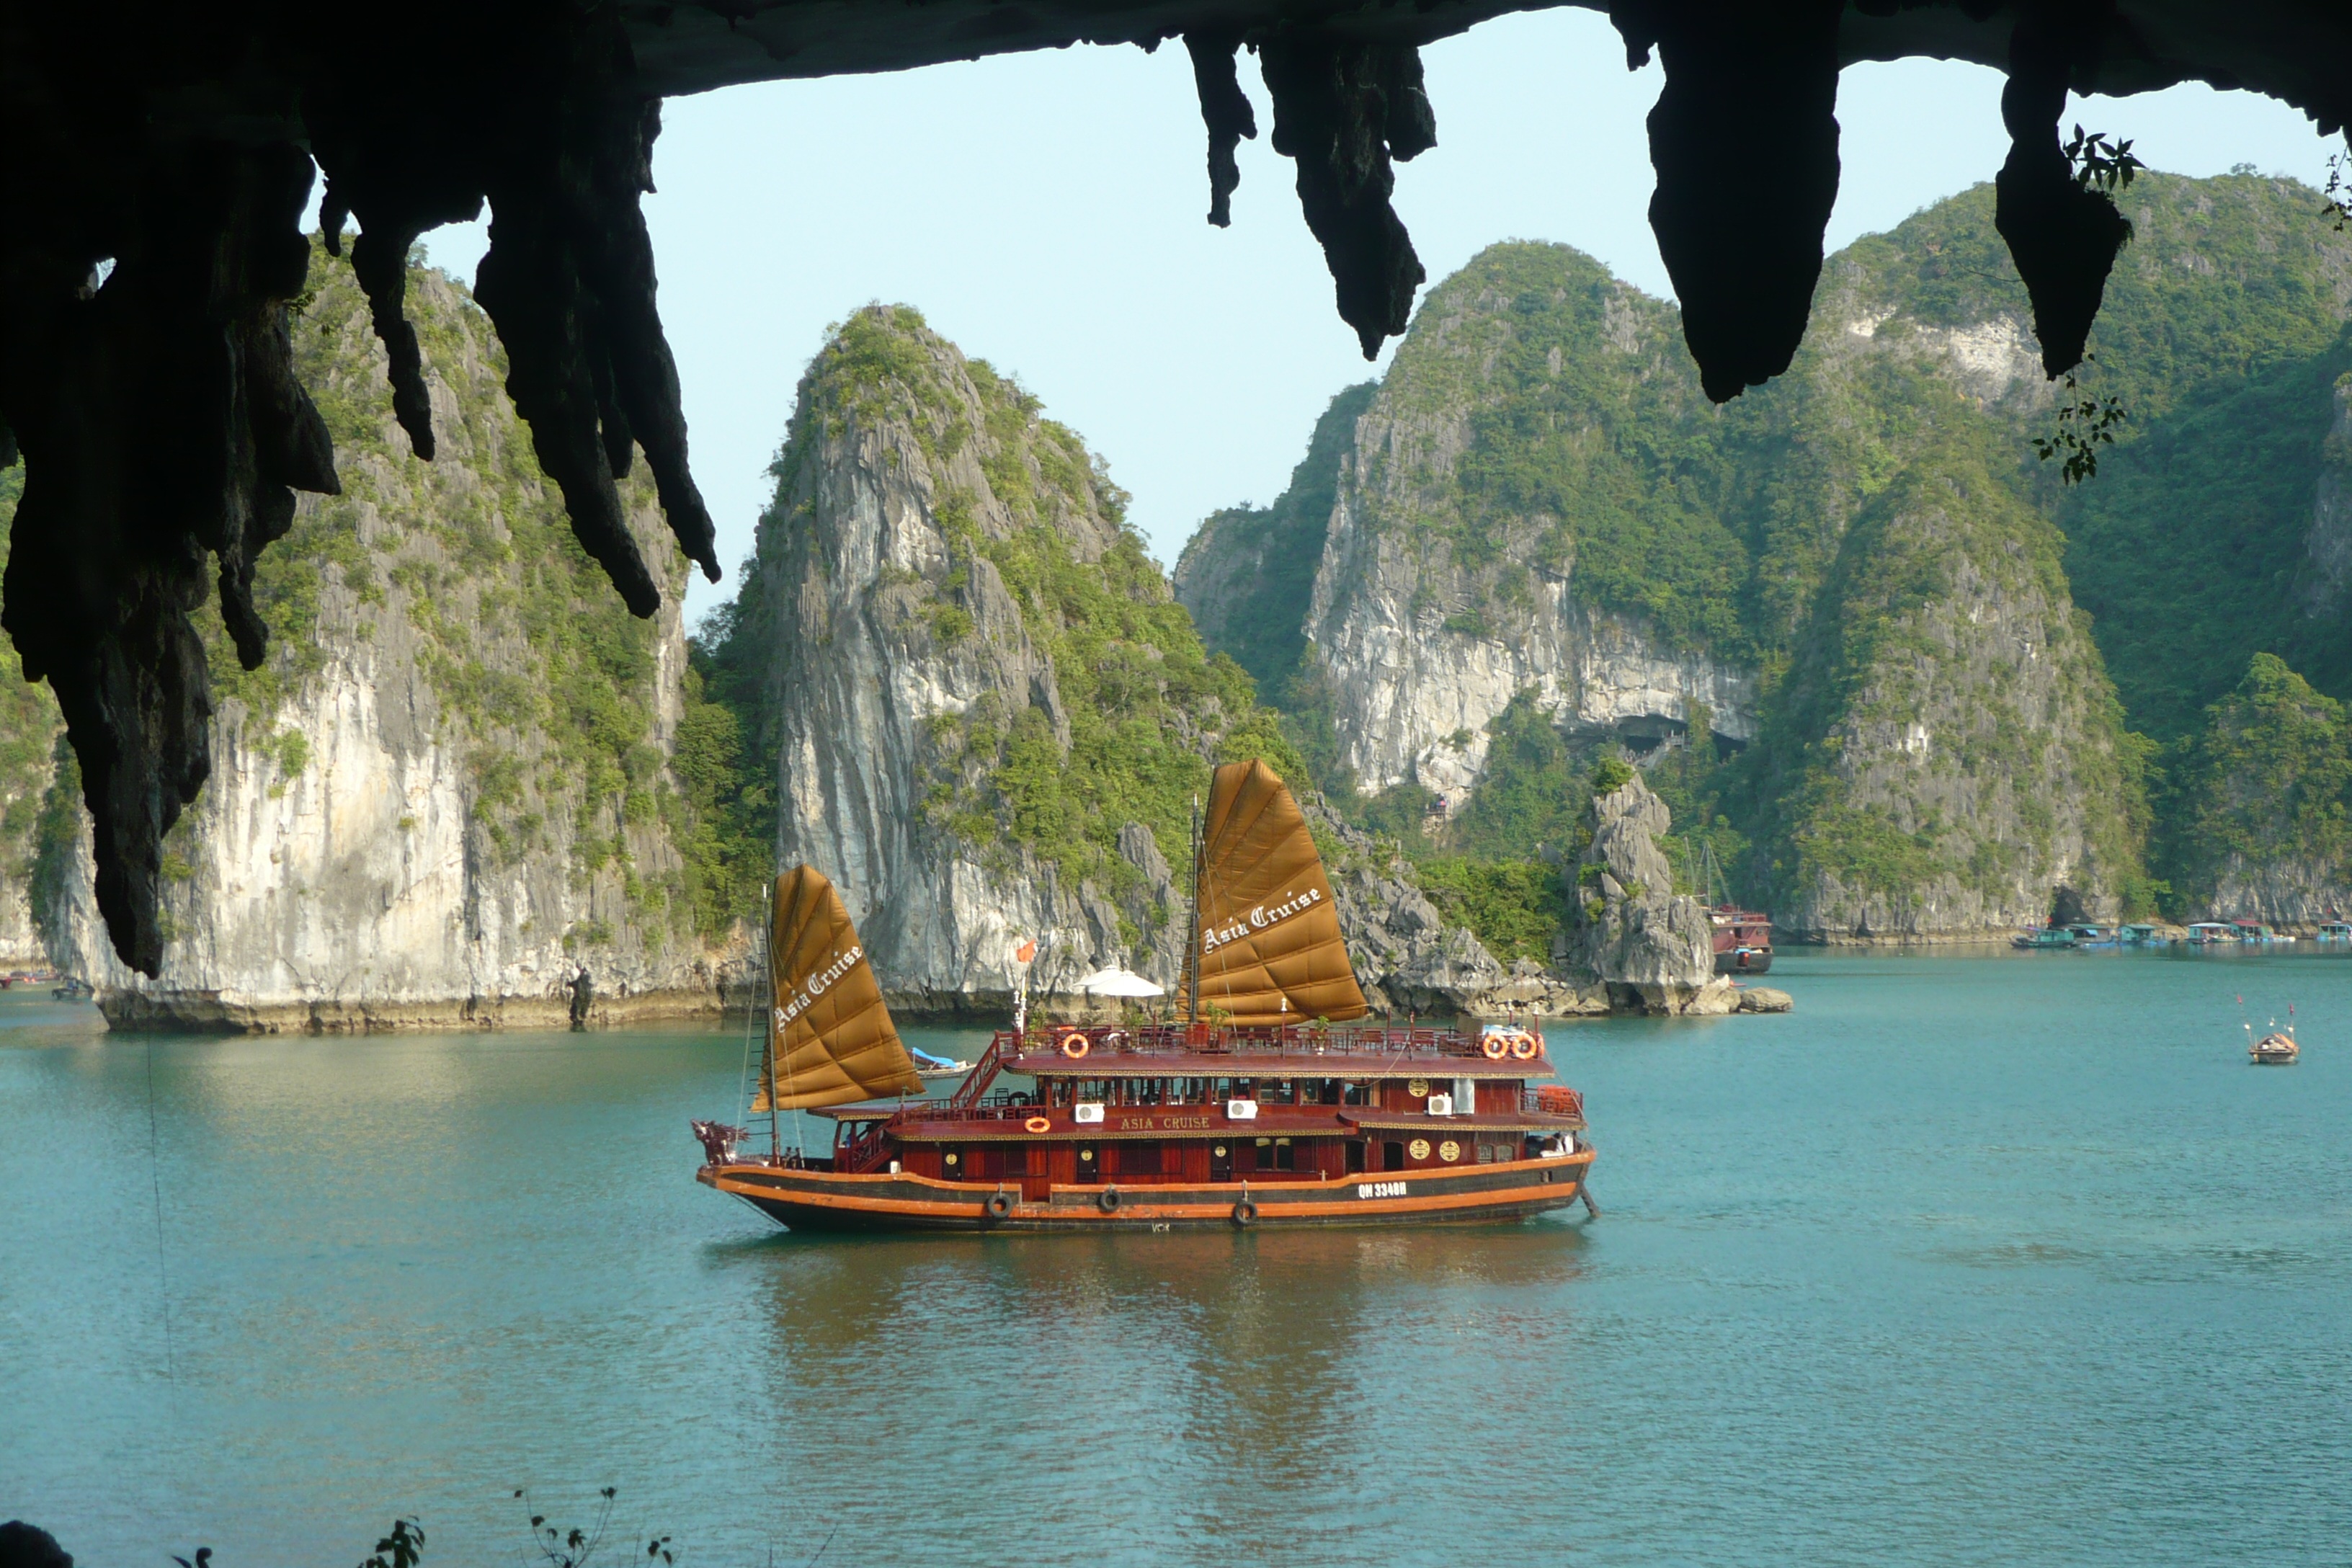
landscape, sea, coast, water, nature, boat, river, ship, tourist, travel, vehicle, scenic, holiday, bay, asia, tourism, cruise, boating, watercraft, vietnam, landform, halong bay